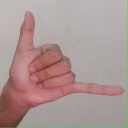
अक्षर: द